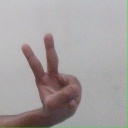
अक्षर: ऐ